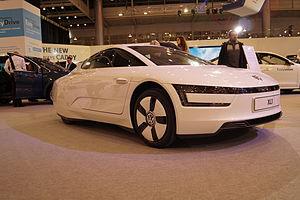
La Volkswagen XL1 est un véhicule hybride rechargeable bi-cylindres diesel du constructeur automobile allemand Volkswagen, présentée au Qatar Motor Show 2011. Produite à 250 exemplaires à partir de 2013, elle bénéficie d'un faible taux de consommation record officielle de 0,9 l aux 100 km, et d'une faible émission record du monde de CO₂ limitée à 21 g/km.